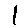
Label: 1